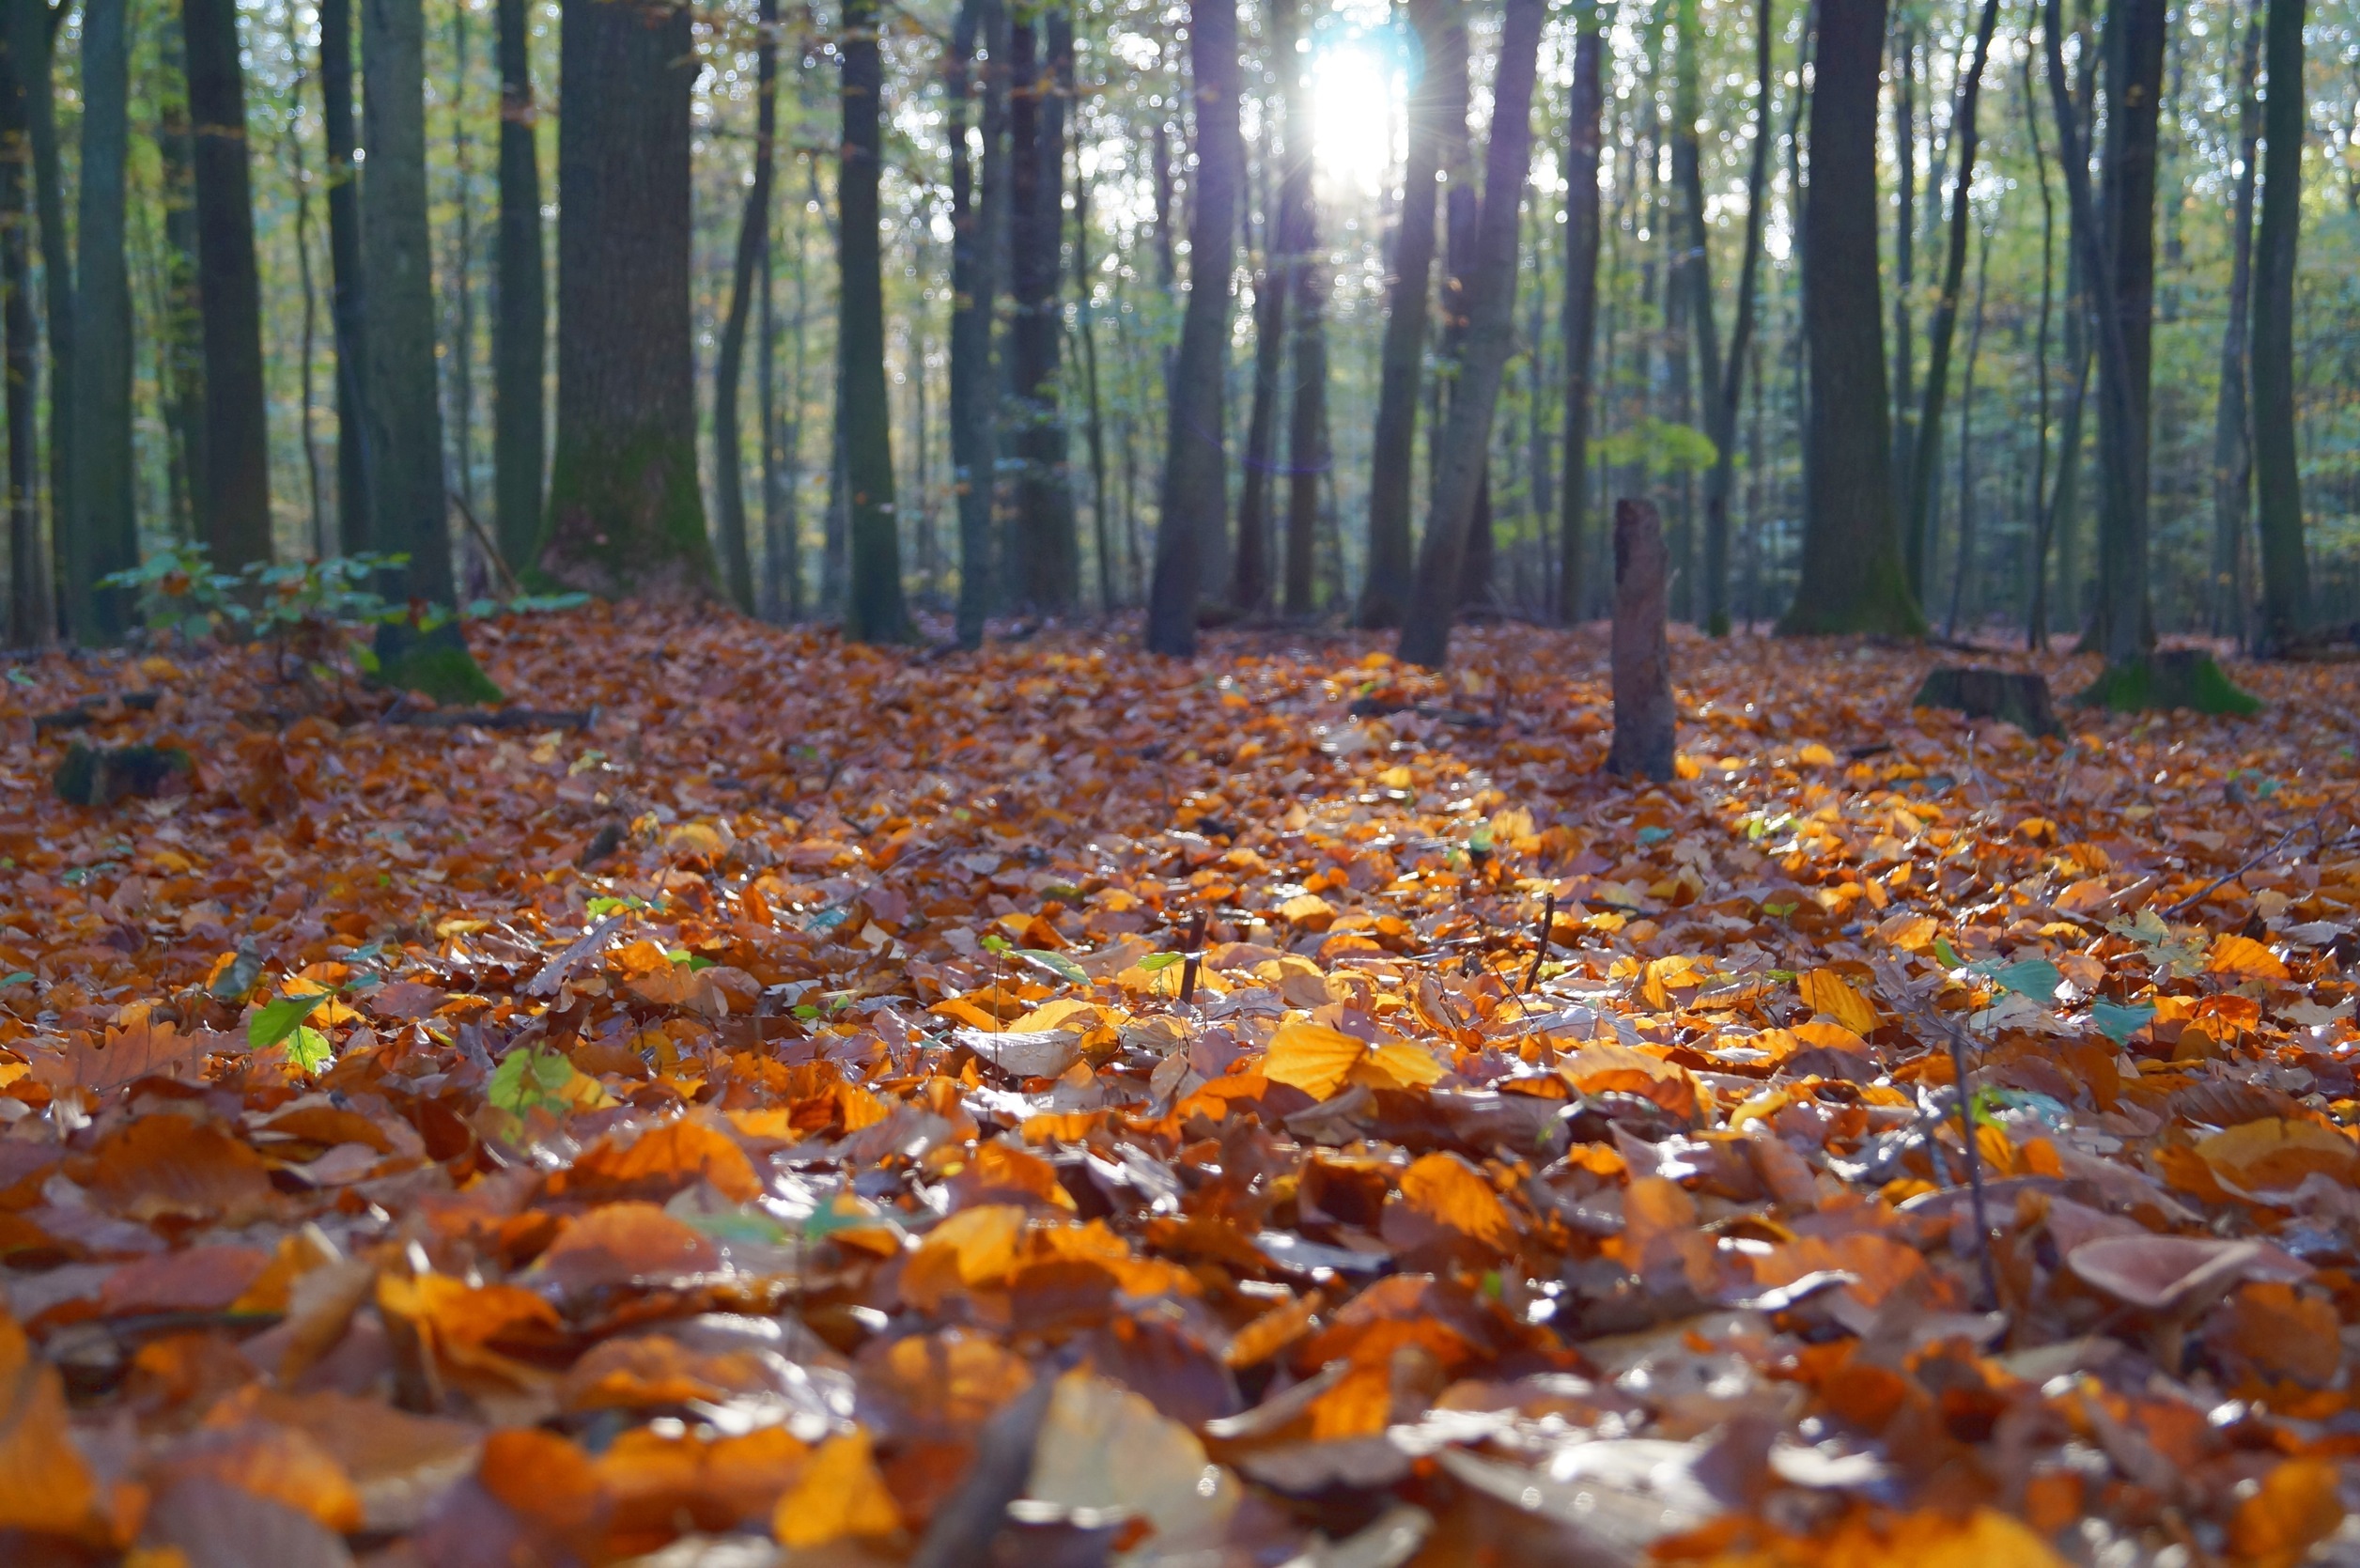
tree, nature, forest, sunshine, sunlight, leaf, autumn, soil, season, trees, leaves, woods, deciduous, woodland, habitat, ecosystem, biome, natural environment